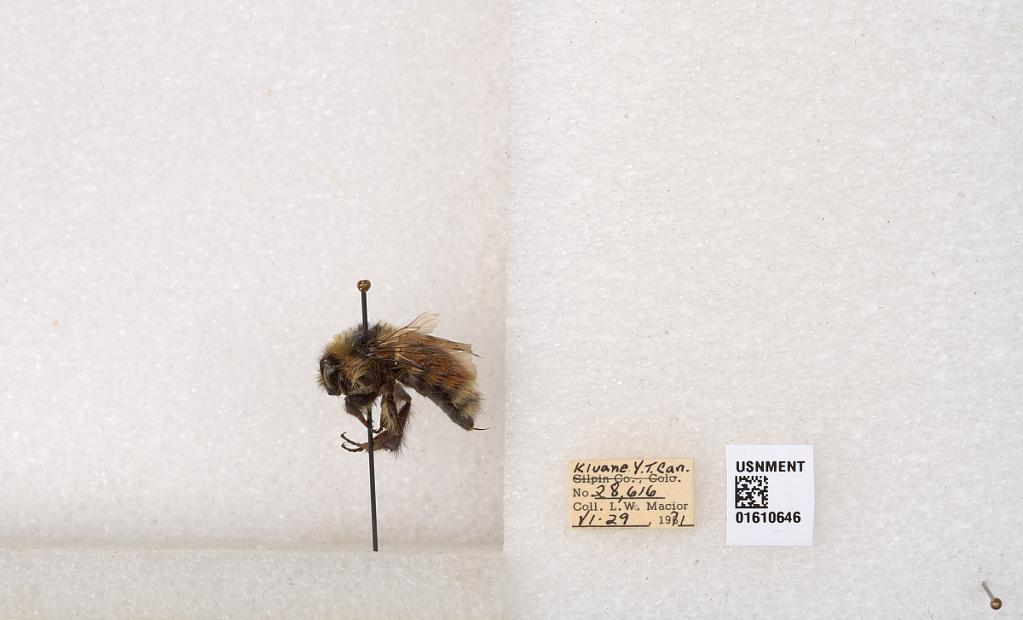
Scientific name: Bombus (Pyrobombus) sylvicola Kirby
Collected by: L. Macior
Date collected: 1971-6-29
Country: Canada
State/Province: Yukon Territory
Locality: Kluane National Park and Reserve
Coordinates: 60.7493, -139.504